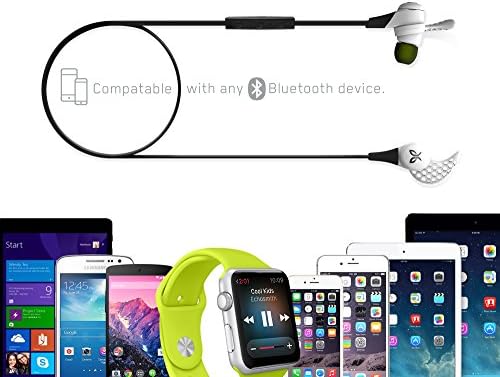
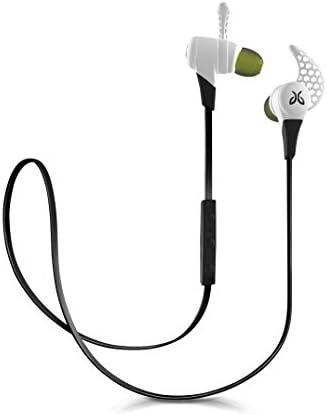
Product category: headphones
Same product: yes